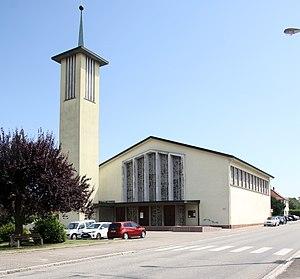
Église Saint-Gall de Rittershoffen‎‎.